Niall Garve O'Donnell

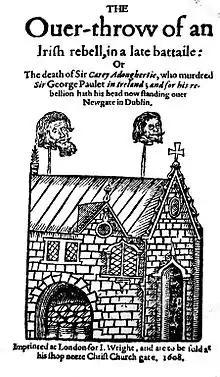
Pamphlet displaying the heads of Irish rebels Cahir O'Doherty and Phelim Reagh MacDavitt

News of Niall's insubordination reached Mountjoy, who summoned him to Dublin with the apparent intention of granting him a patent of Tyrconnell. Niall disobeyed the summons as he had received news of Hugh Roe's death in Spain, which had occurred on 30 August 1602. In April 1603, Niall tried to seize the chieftainship and was "inaugurated" as O'Donnell clan chief in Kilmacrennan with the customary ceremonies. On 5 April, Docwra wrote that Niall "has now created himself O’Donell after the Irish fashion". However, he did not have the full required support of the derbfine (electoral kinship group). His chieftainship was repudiated by Hugh Roe's surviving family, especially Rory.